Donegal Bay

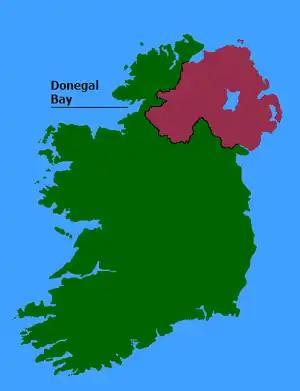
Location of Donegal Bay.

Donegal Bay is an inlet (or bay) in the northwest of Ireland. Three counties – Donegal to the north and west, Leitrim and Sligo to the south – have shorelines on the bay, which is bounded on the west by the Atlantic Ocean. The town of Donegal and the River Eske lie at the head of the bay.